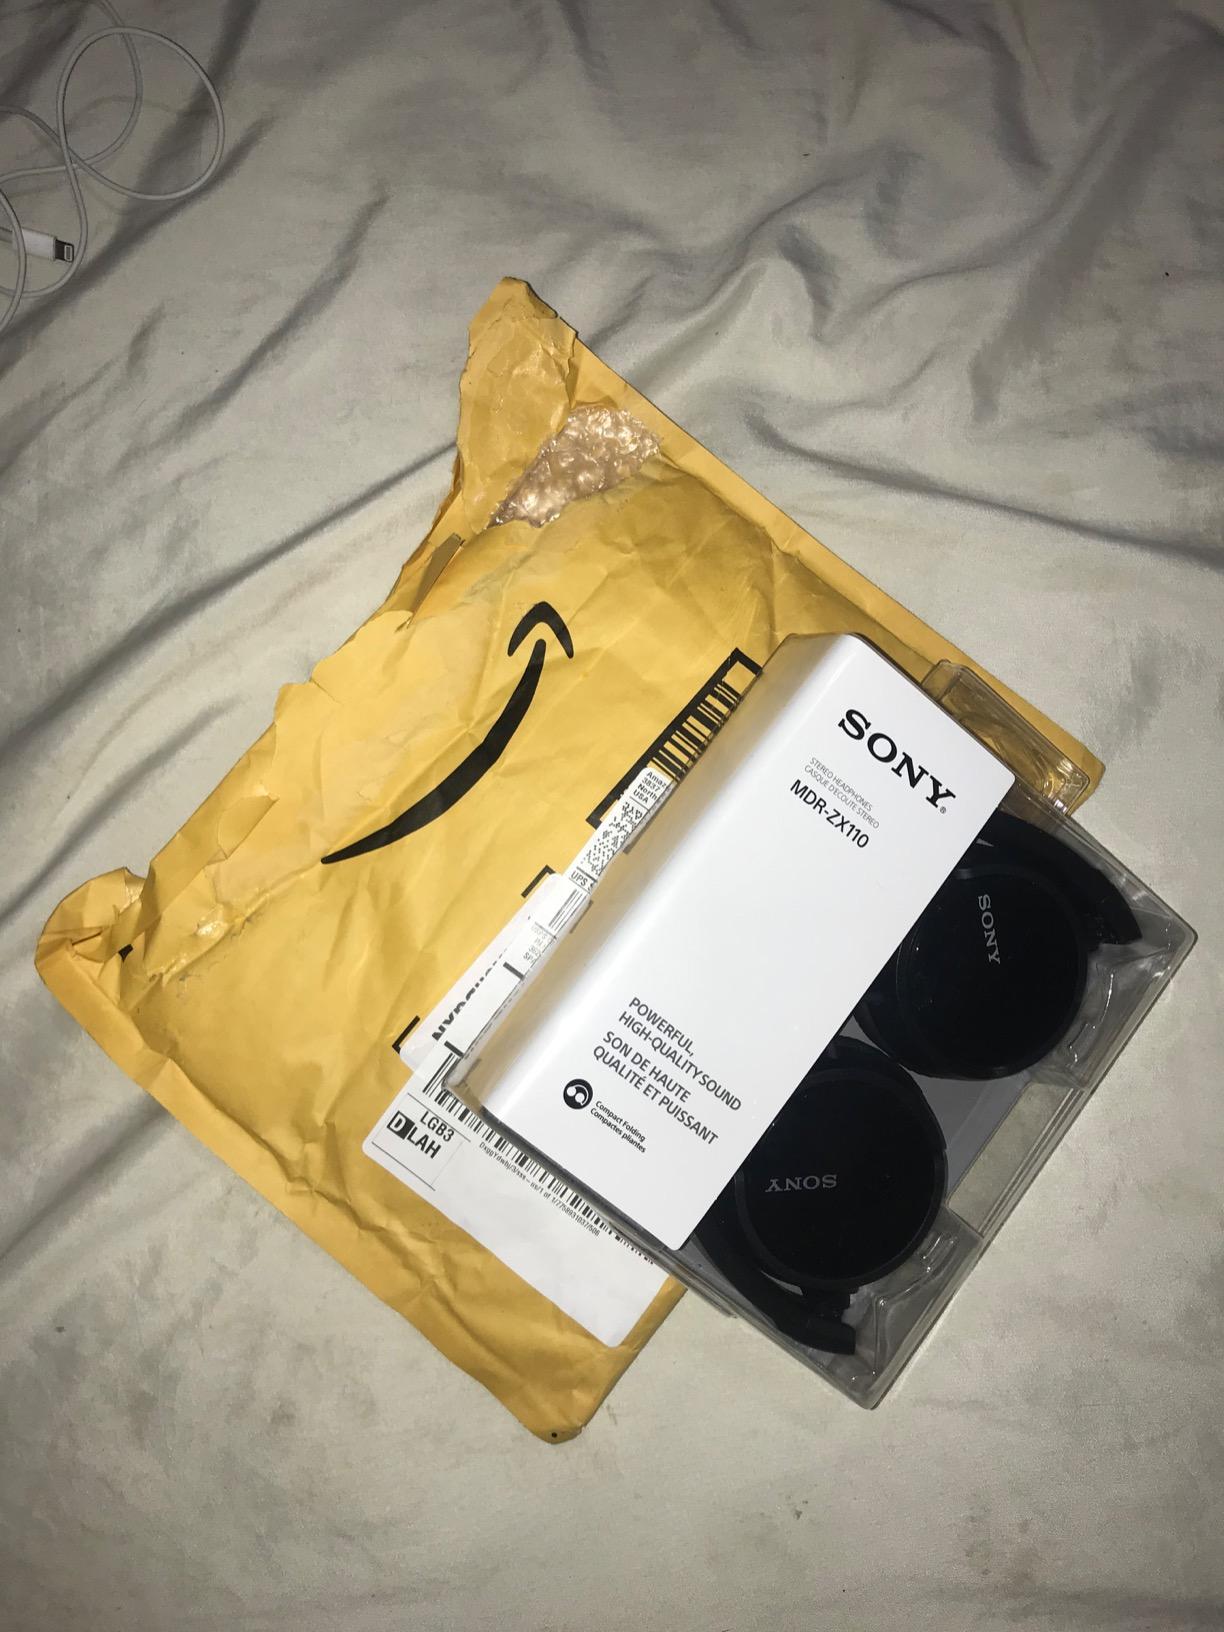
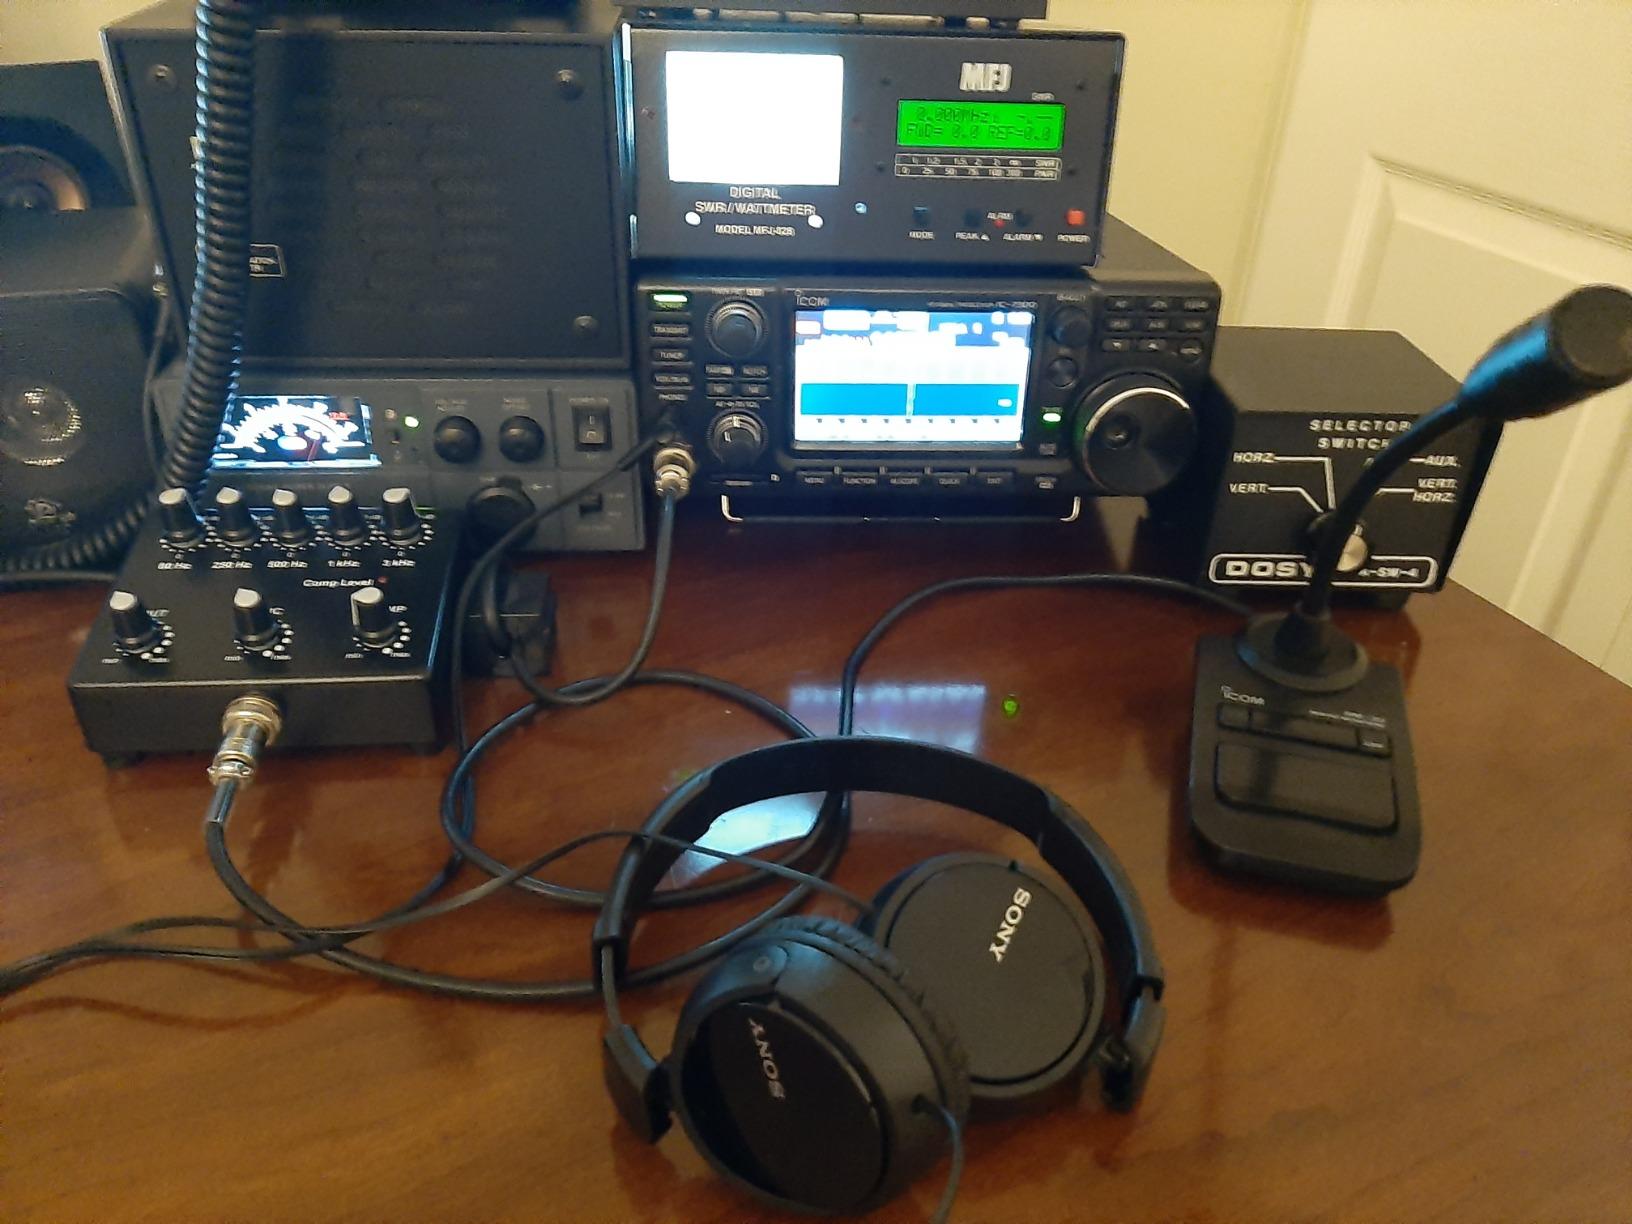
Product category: headphones
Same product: yes